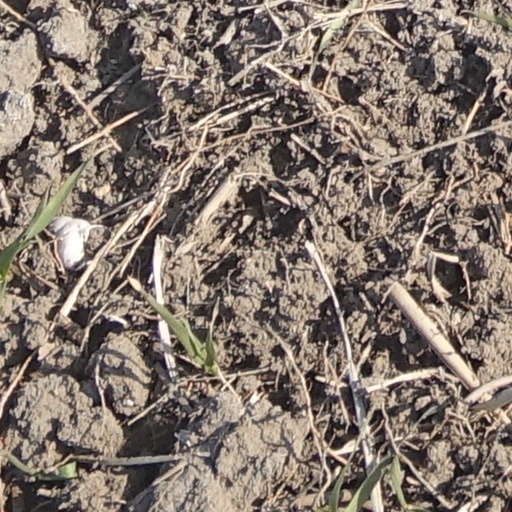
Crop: wheat